Human rights in Eritrea

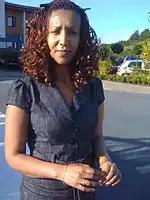
Helen Berhane, an Eritrean singer, who has written of her experiences at the hands of the State, courtesy of Church in Chains

According to Amnesty International Eritrea is one of the world's most repressive countries. In recent years, there have been increasing measures to prevent worshippers from practicing their faith. Some of the most prosecuted are Jehovah's Witnesses, and members of Evangelical congregations. The Eritrean government has shut down their churches, and persecuted many members of the congregations. After independence, President Isaias Afwerki's administration denied all basic rights to Jehovah's Witnesses. No members could receive any government assistance, or use any government services. Jehovah's Witnesses are not allowed to obtain national identification cards, without which they are not allowed to participate in the political and social sphere of Eritrea. National identification cards permit citizens to participate in everyday life, as well as in transactions with the government or any financial institution. The government began to informally allow Jehovah's Witness members to practice their faith within their home. They were still barred from practicing in any public space. Many families fled the country to seek asylum abroad due to mass persecution and imprisonment. According to Amnesty International, there are currently 250 families that have left Eritrea to seek asylum abroad. Domestic and international human rights organizations are not allowed to function in Eritrea. The registered, census-based religions are the Eritrean Orthodox Tewahedo Church (a miaphysite Oriental Orthodox denomination), the Roman Catholic Church, Eritrean Lutheran Church, and Sunni Islam. All other religions are persecuted, including other denominations of Islam, such as Shi'ism, and other denominations of Christianity, such as Jehovah's Witnesses and any of the myriad Protestant denominations (other than the Eritrean Lutheran Church). All denominations of Christianity were given freedom of worship until 2002 when the government outlawed worship and assembly outside the 'registered' denominations. Evangelical churches in Eritrea have been some of the most persecuted religious groups. For religious groups to participate and freely practice their faith they must apply for registration with the Department of Religious Affairs. The government has seized many churches and religious buildings.